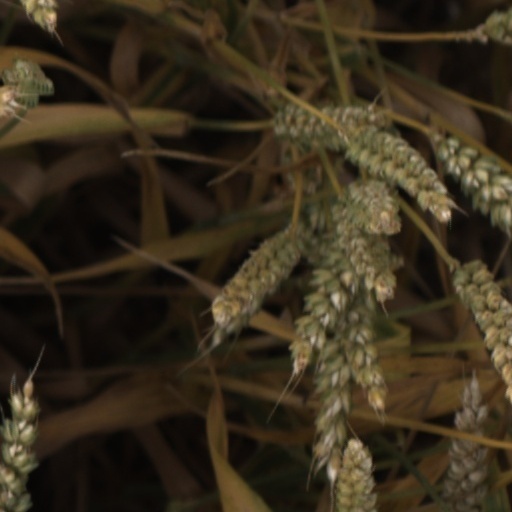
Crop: wheat